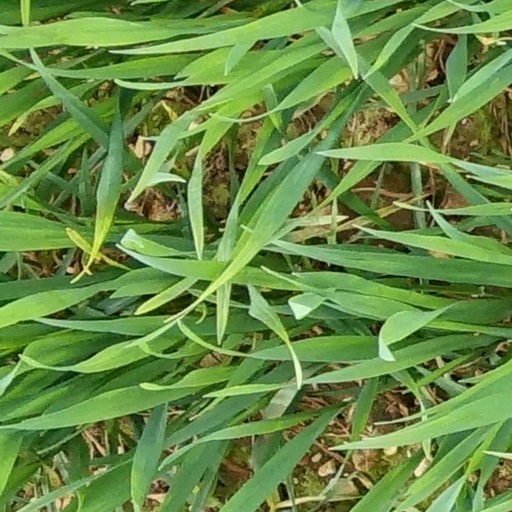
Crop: wheat